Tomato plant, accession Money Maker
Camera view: horizontal (90 deg, fisheye); turntable rotation: 30 degrees
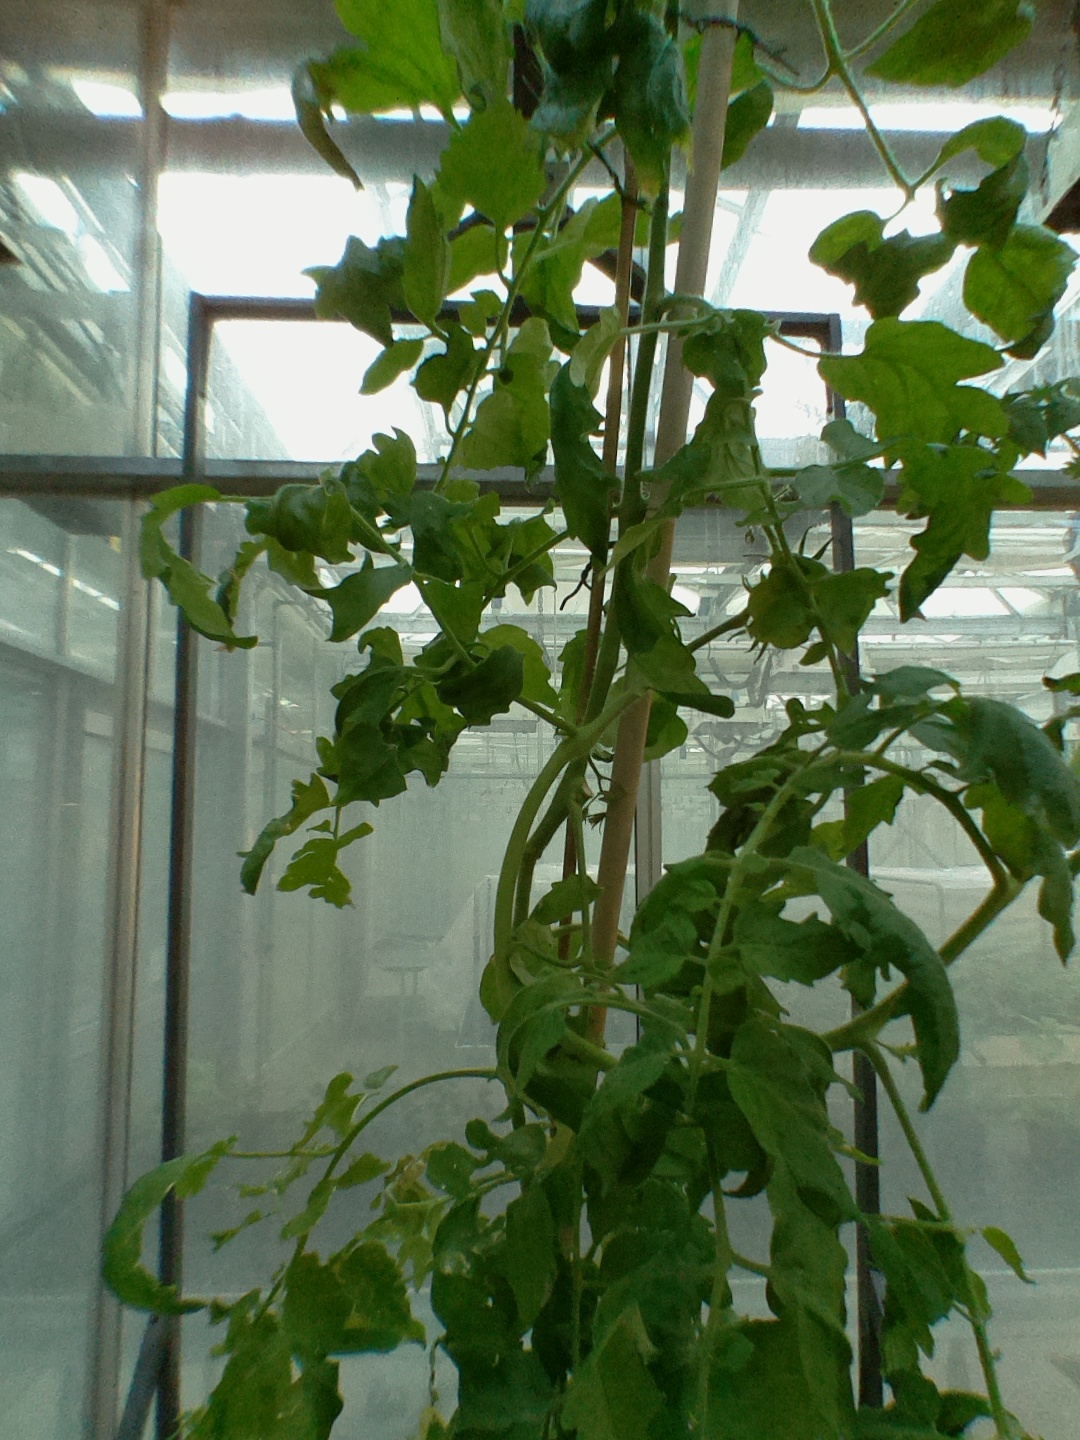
BBCH growth stage 72: 20%-30% of final fruit size